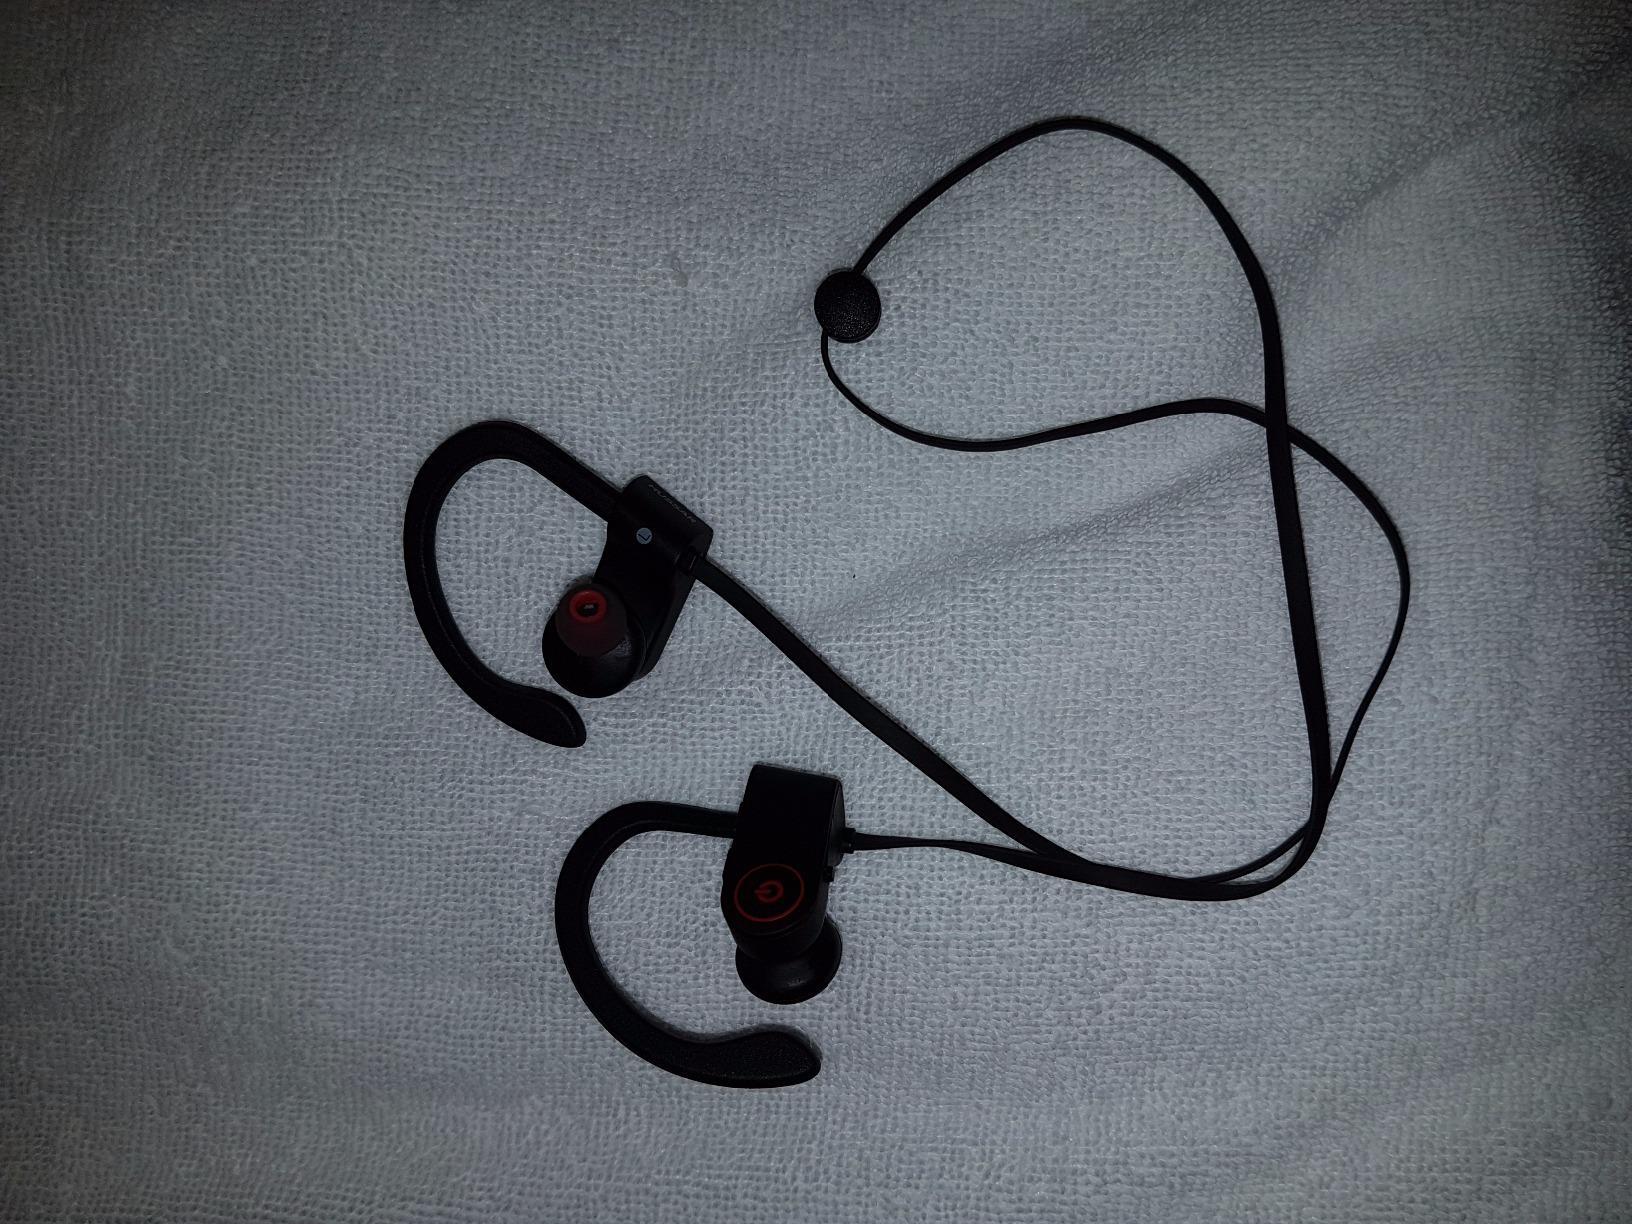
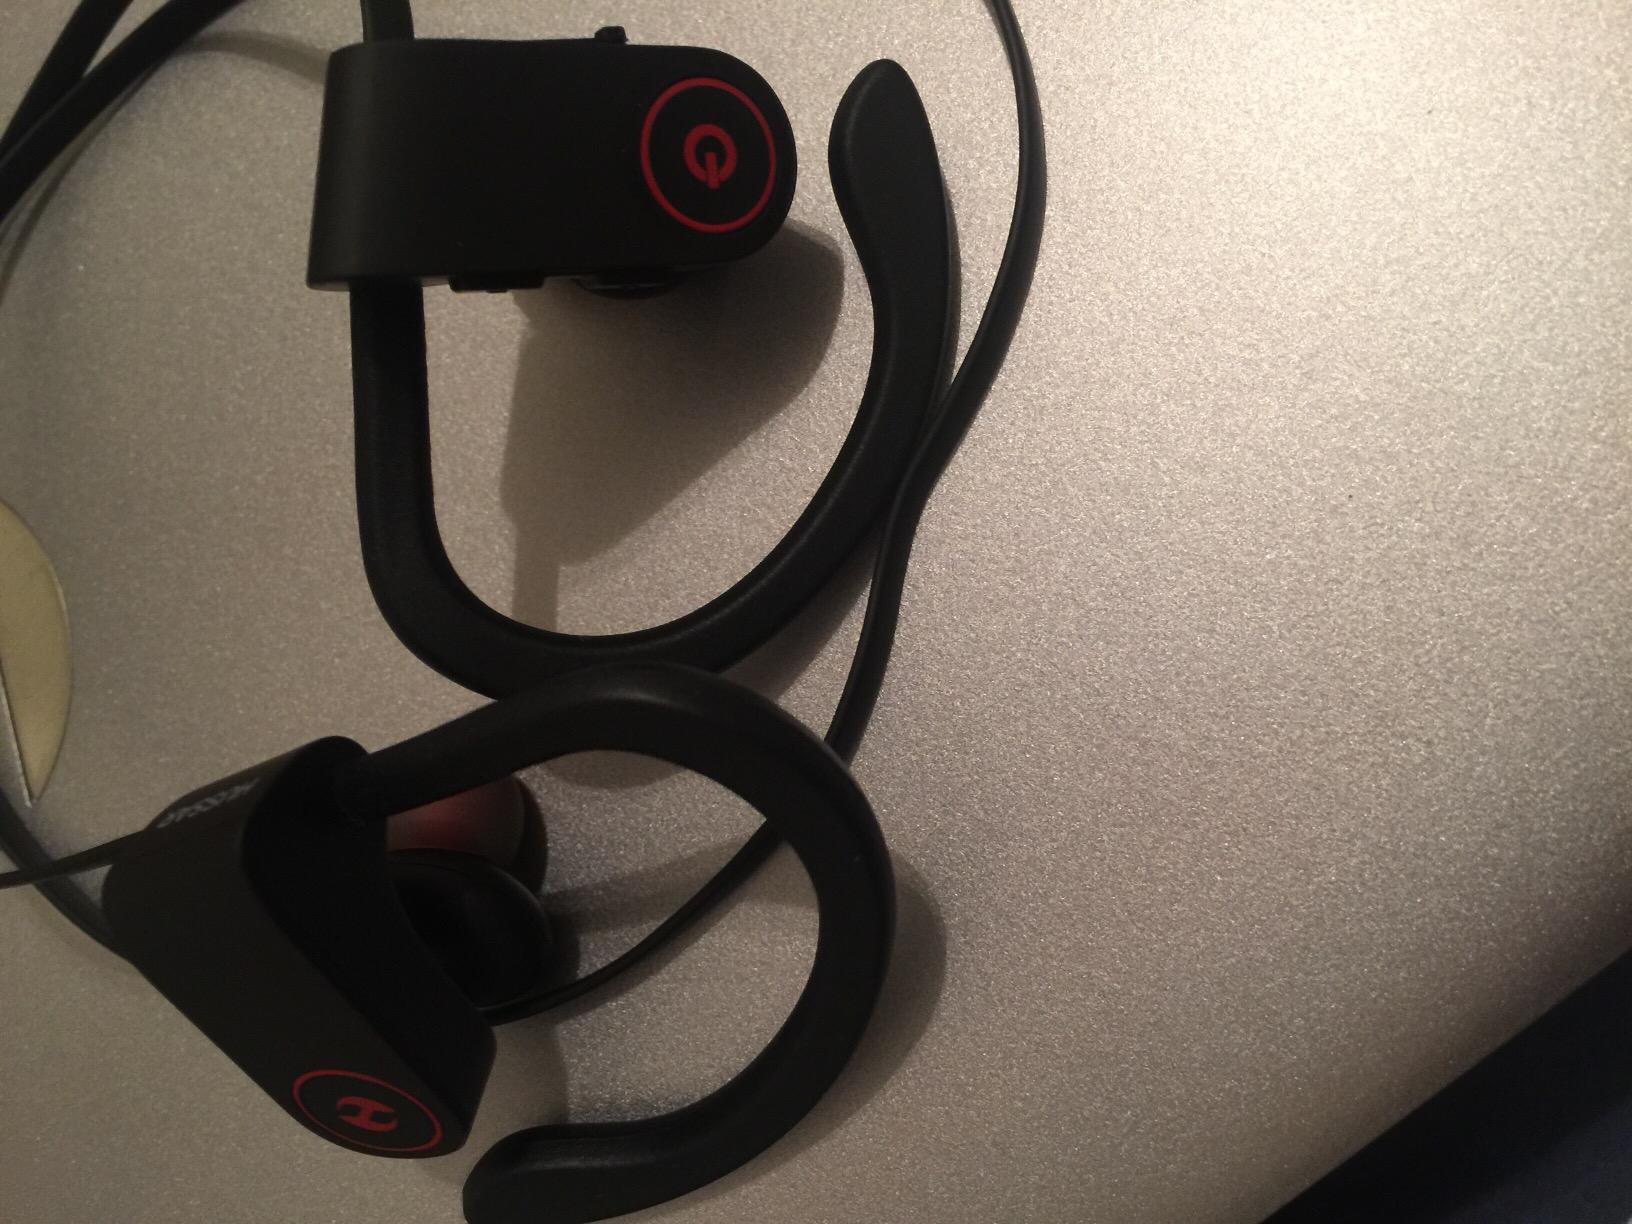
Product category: headphones
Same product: yes